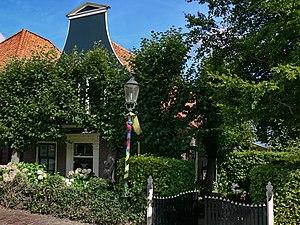
Driehuizen est un village situé dans la commune néerlandaise de Alkmaar, dans la province de la Hollande-Septentrionale.